South Beach

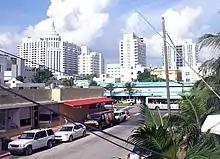
View towards east from 15th Street near Washington Avenue with the Loews, St. Morritz, and the Royal Palm Hotel in the background

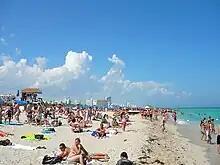
Winter day on South Beach

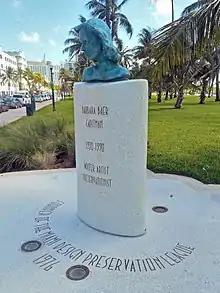
Barbara Capitman Monument in Lummus Park

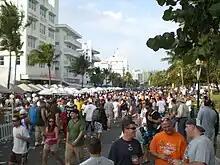
Ocean Drive on Super Bowl XLI weekend 2007

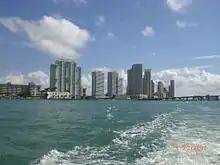
The southern part of the South Beach skyline as seen from Biscayne Bay

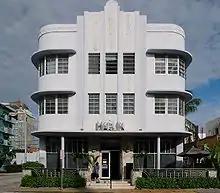
Marlin Hotel on SoBe

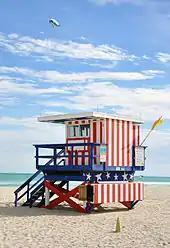
Lifeguard stand at Lummus Park

South Beach started as farmland. In 1870, Henry and Charles Lum purchased for coconut farming. Charles Lum built the first house on the beach in 1886. In 1894, the Lum brothers left the island, leaving control of the plantation to John Collins, who came to South Beach two years later to survey the land. He used the land for farming purposes, discovering fresh water and extending his parcel from 14th Street to 67th in 1907.